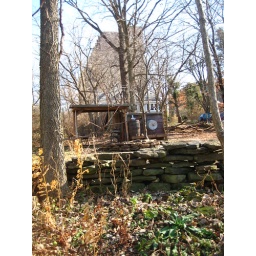
some sort of lean-to in a backyard with a water collection barrel. and a stone wall. it was all very country.